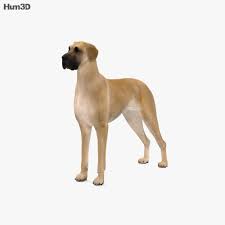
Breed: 206-n000035-Great_Dane